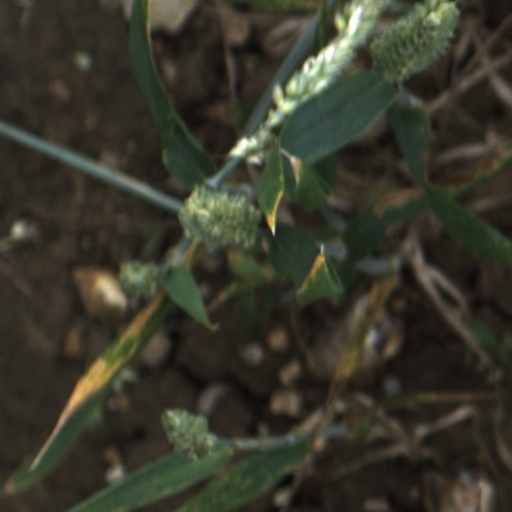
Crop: wheat